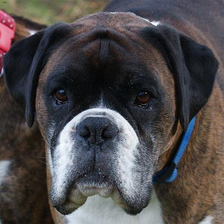
Species: dog
Breed: boxer